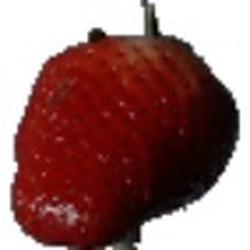
Label: Strawberry